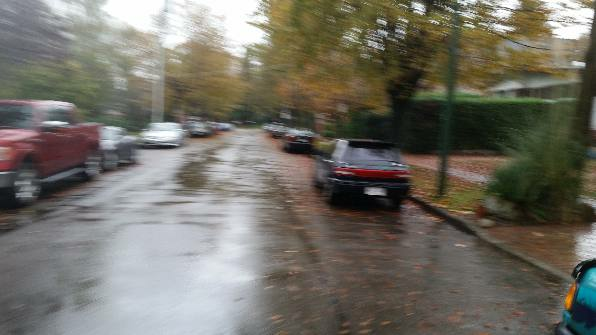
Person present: No